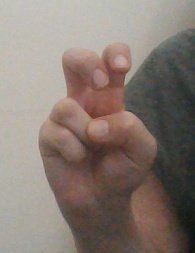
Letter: toot